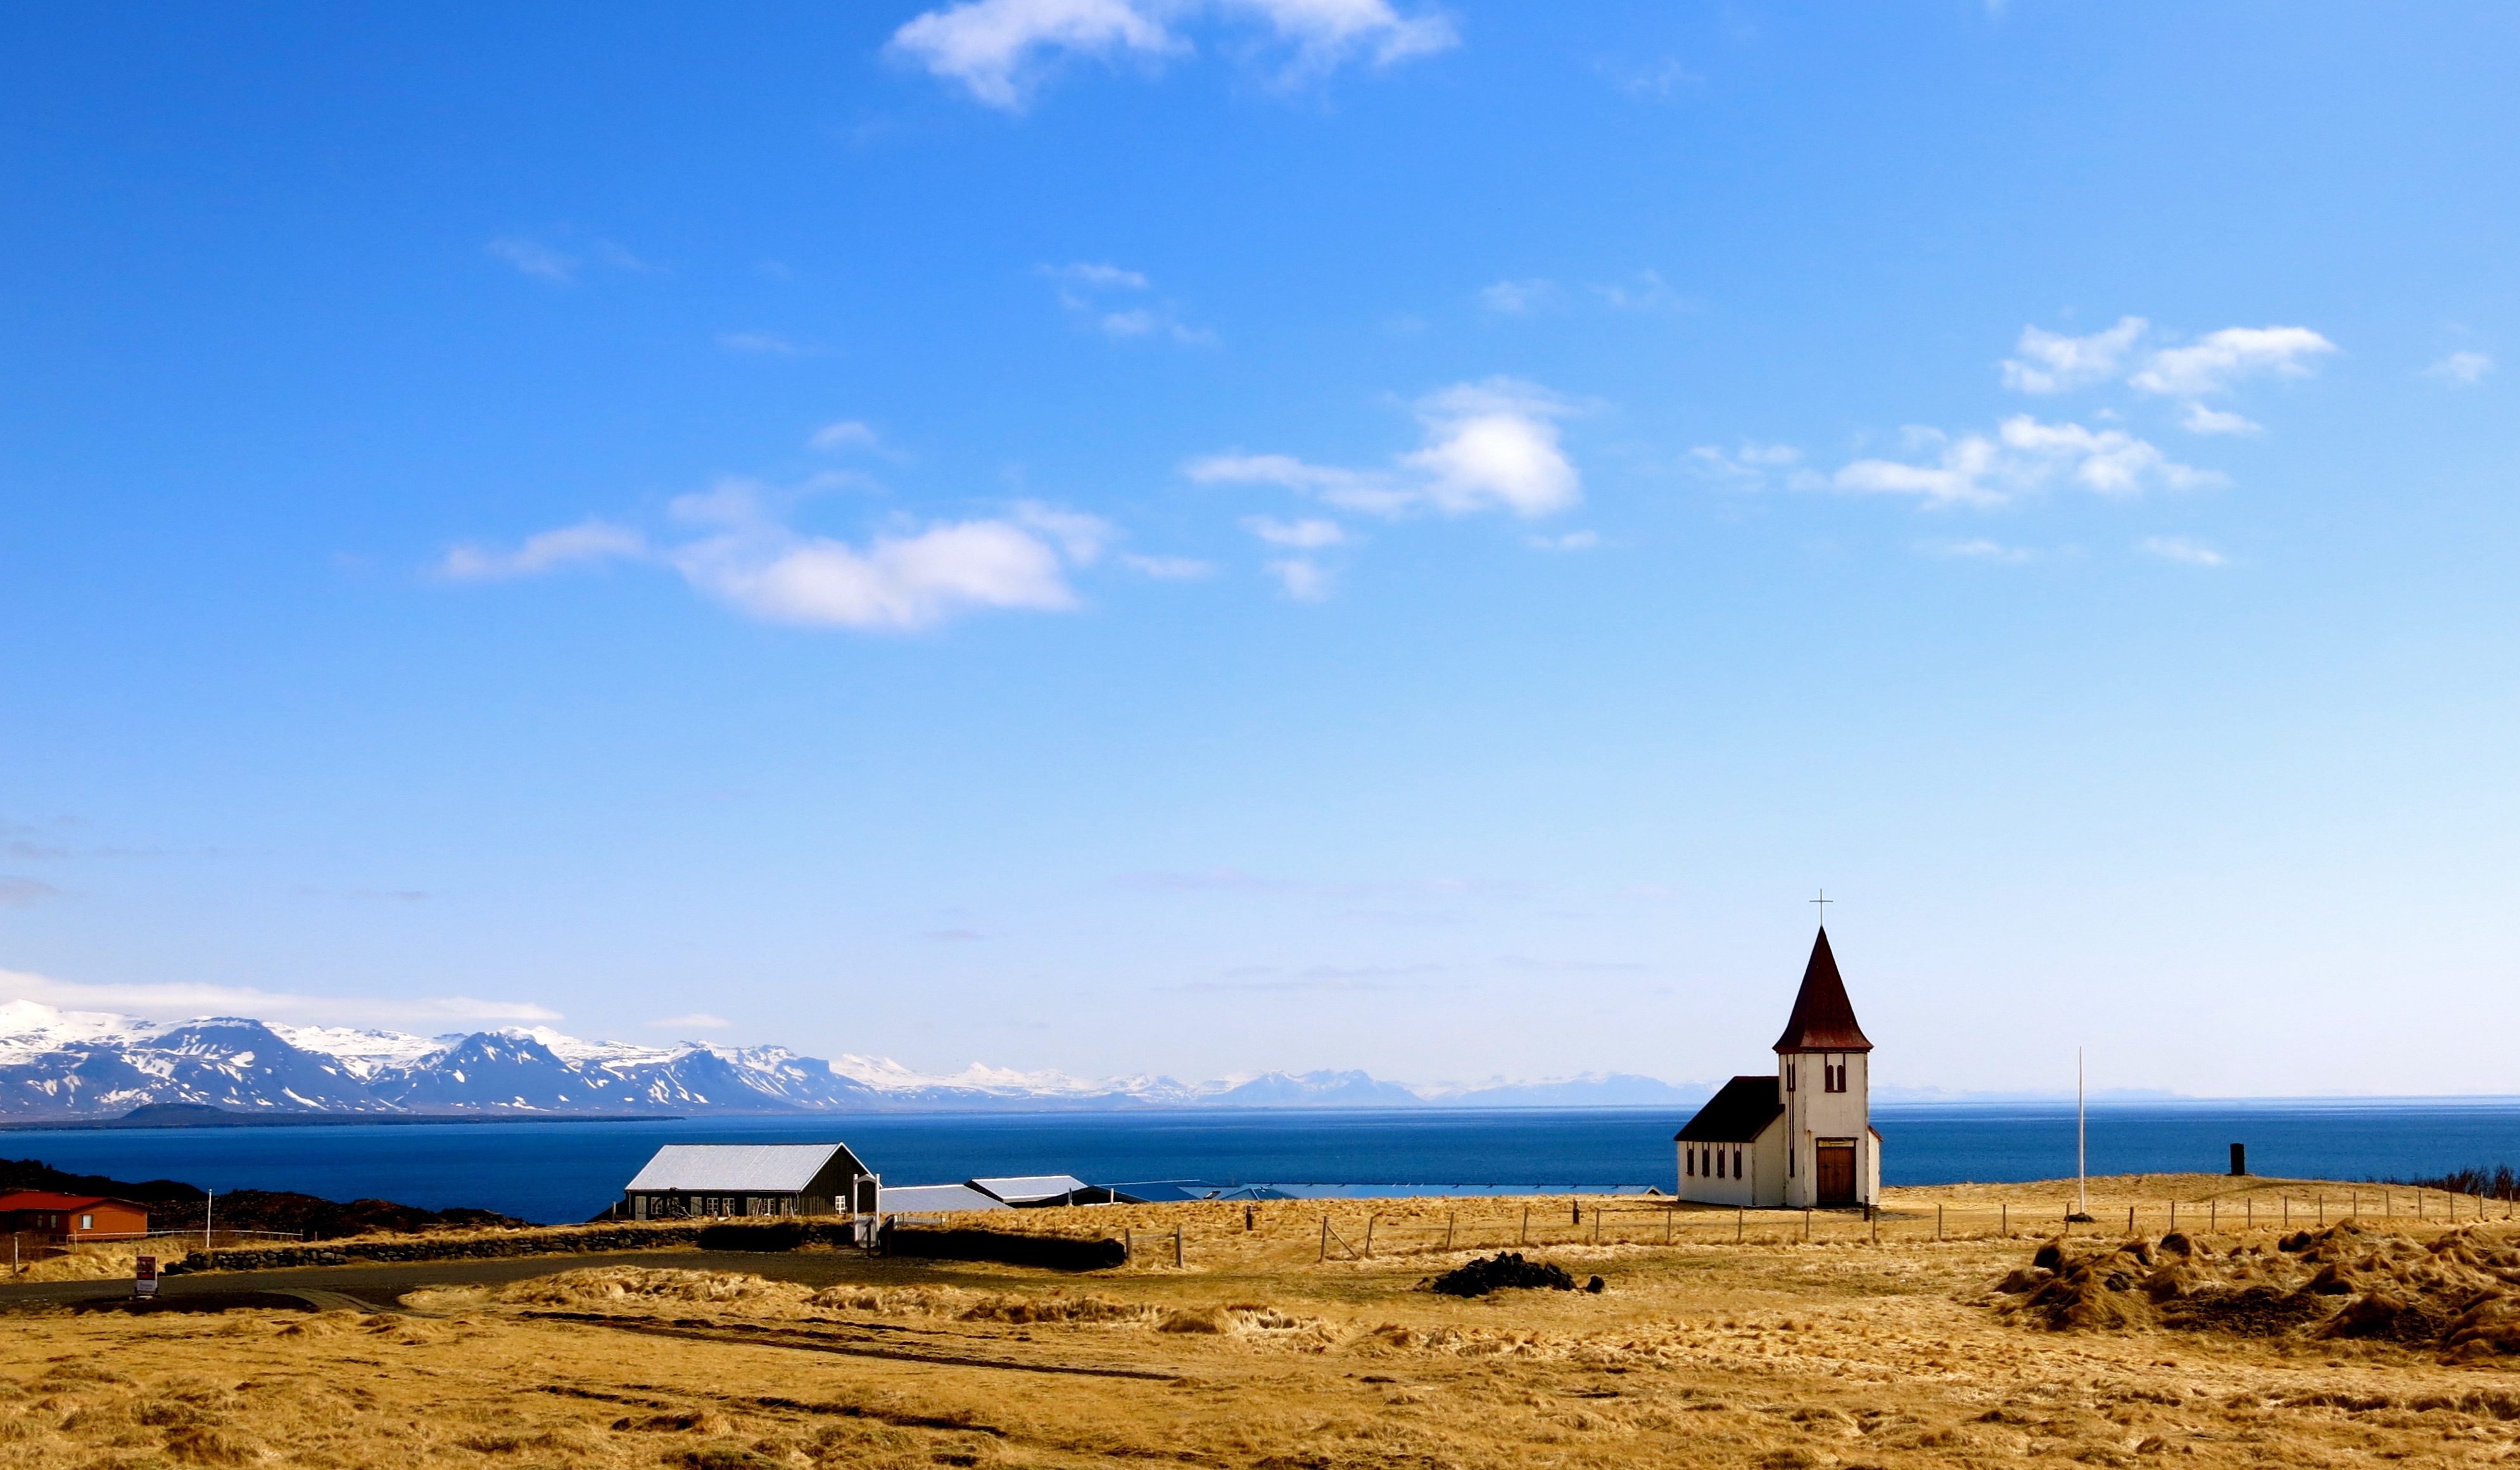
beach, landscape, sea, coast, sand, ocean, horizon, cloud, sky, hill, shore, panorama, tower, plain, plateau, cape, landform, natural environment